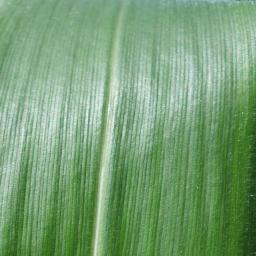
Label: Corn_(Maize)___Healthy